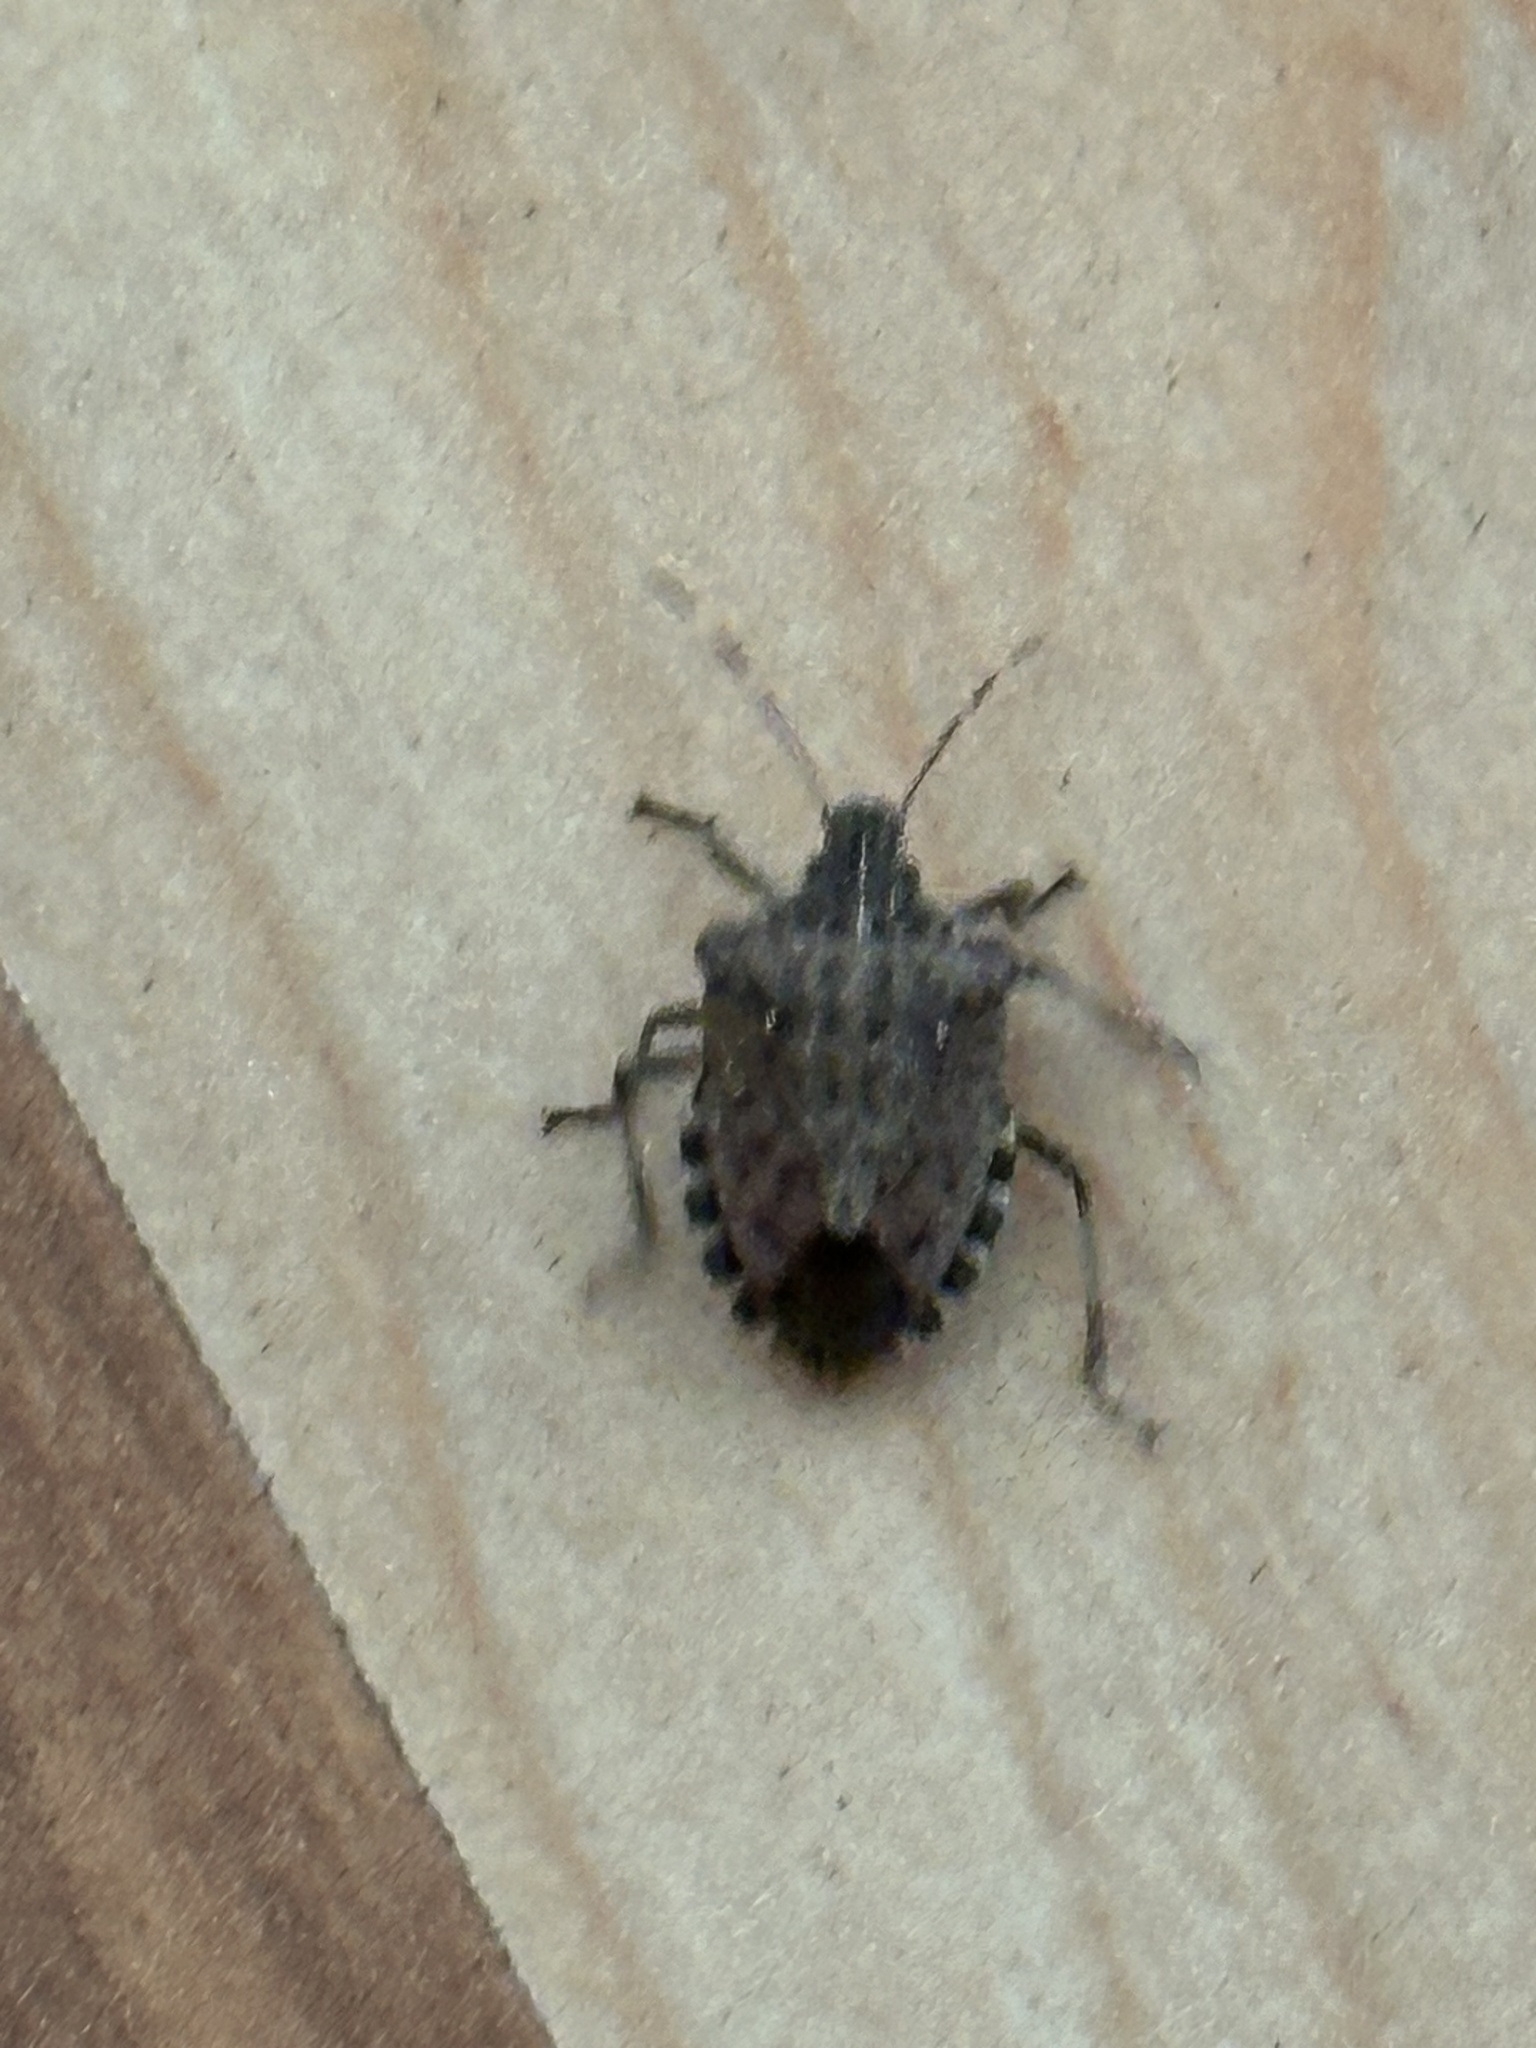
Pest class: stink_bug